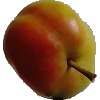
Label: Apple Red Yellow 2